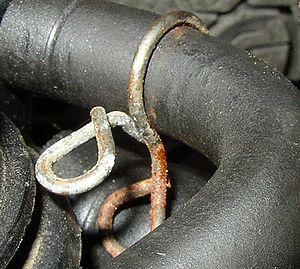
Un collier de serrage ou clips de serrage est un appareil mécanique dont la destination principale est le maintien en position d'un tuyau souple ou durite sur un tube par emmanchement du tube dans le tuyau. En fournissant une pression de serrage radiale uniformément répartie, il garantit l'étanchéité de la jointure ainsi formée.